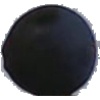
Label: Grape Blue 1